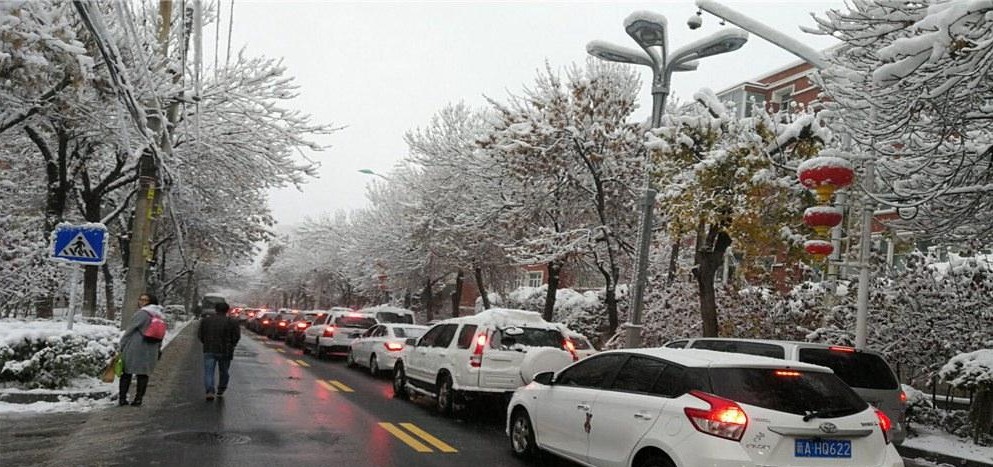
Weather: snow or frosty